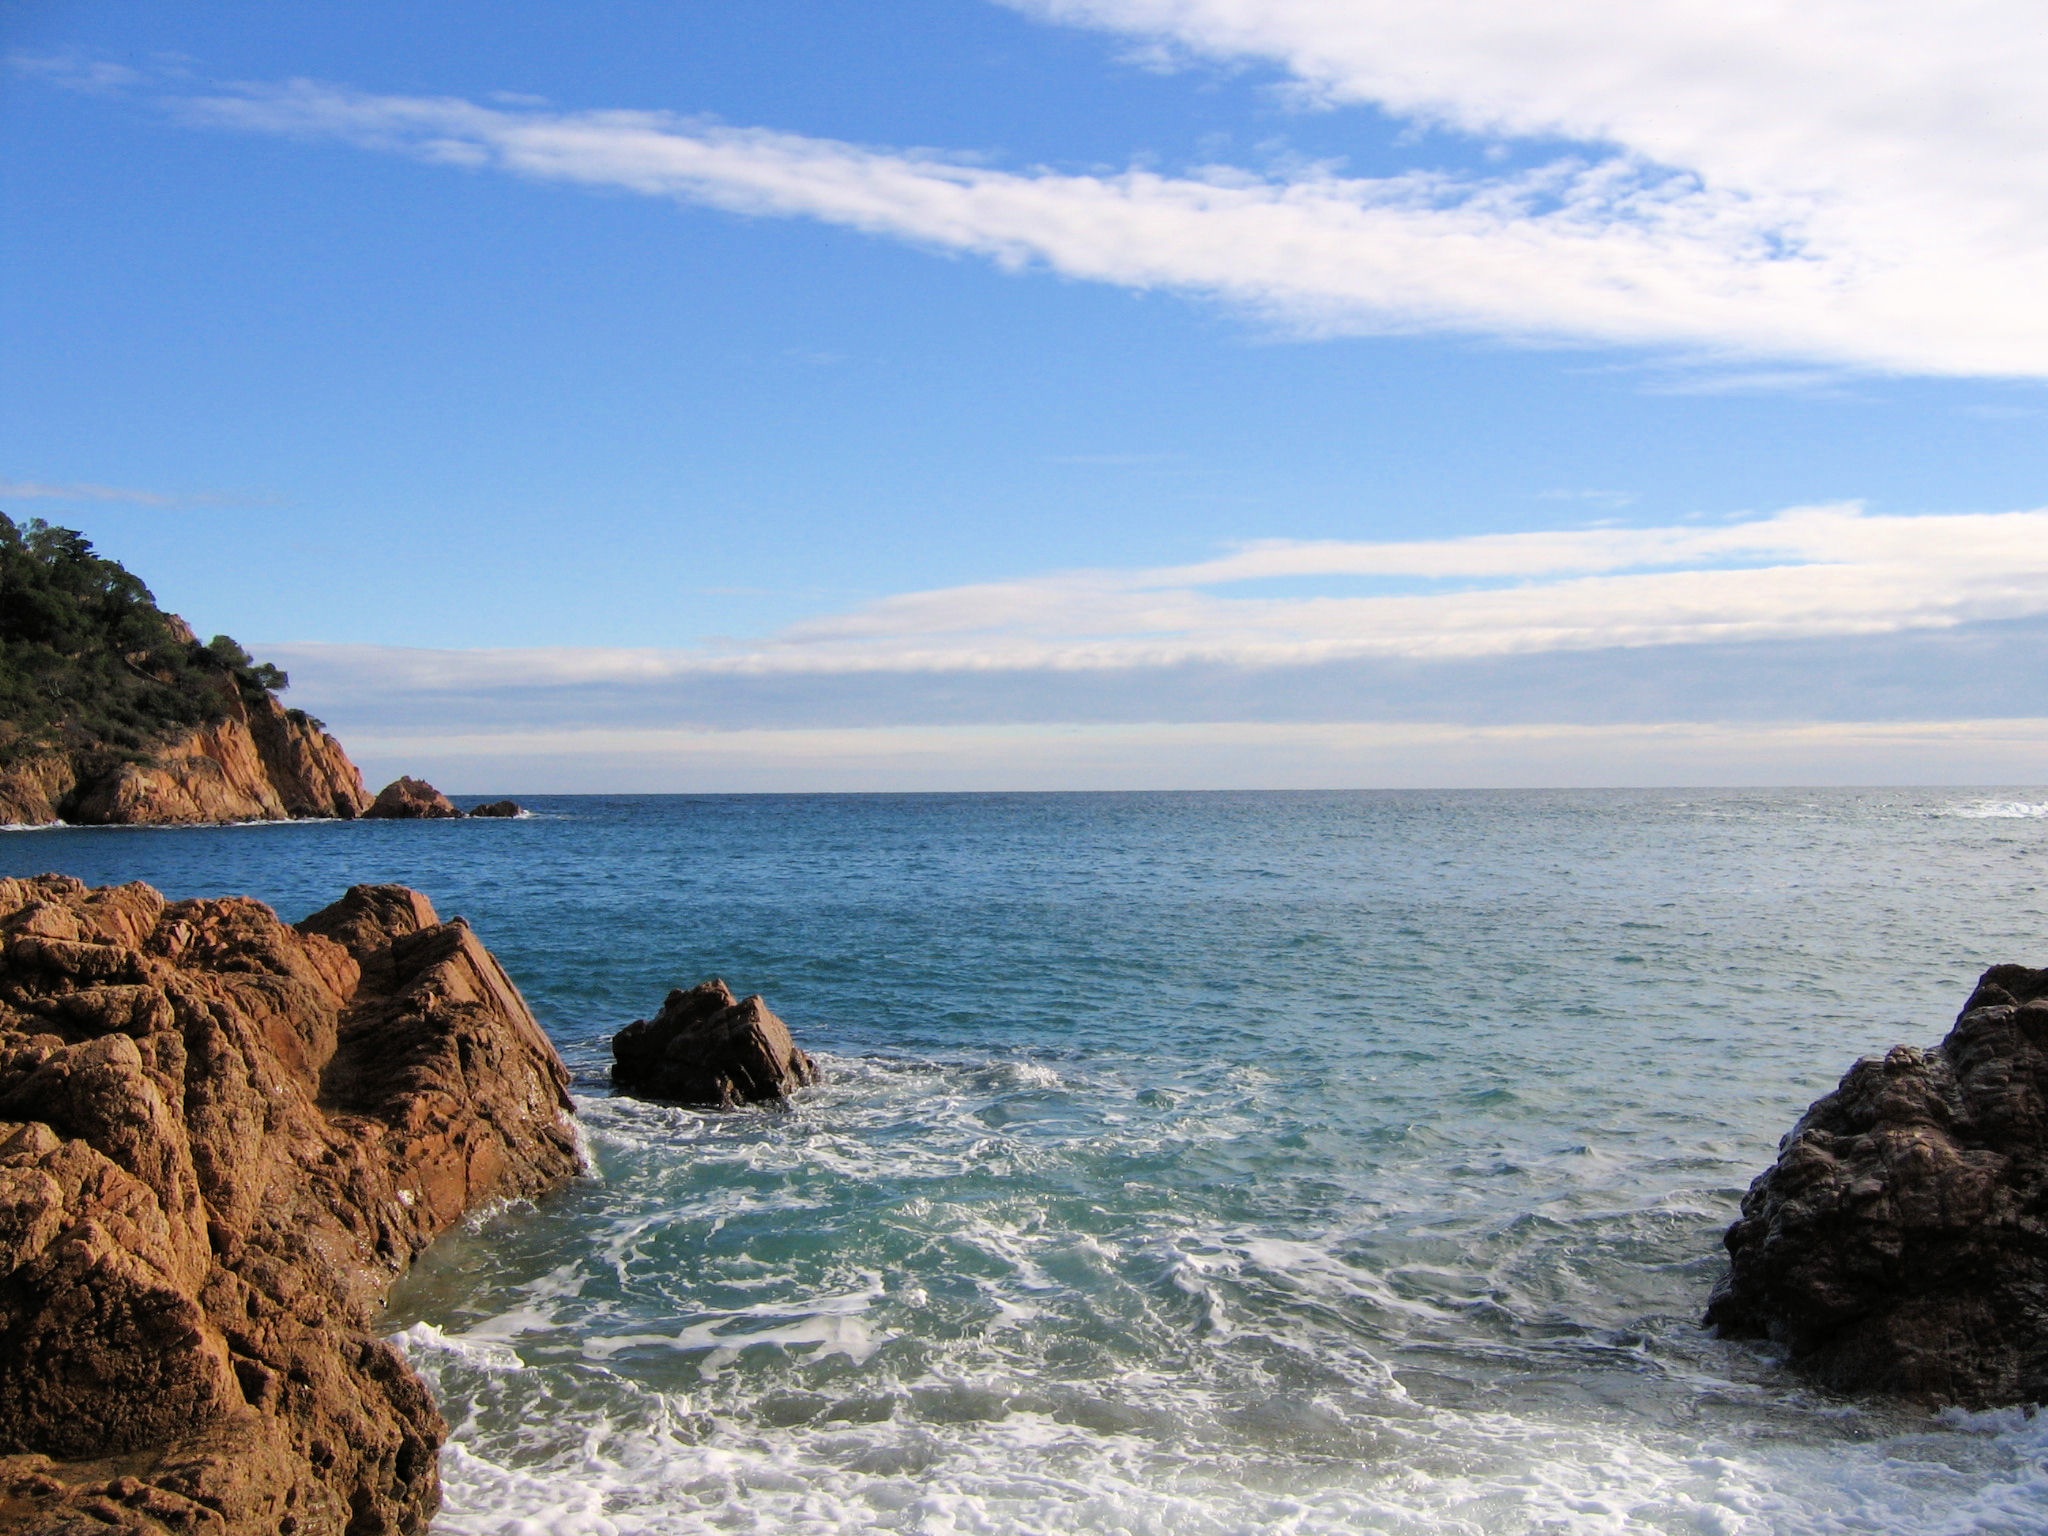
beach, sea, coast, sand, rock, ocean, horizon, cloud, shore, wave, vacation, cliff, cove, bay, terrain, material, body of water, cape, islet, wind wave